Anthony Harris (safety)

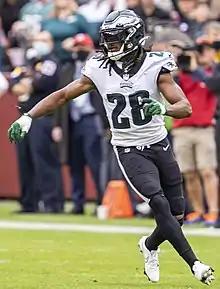
Harris with the Philadelphia Eagles in 2022

Anthony Harris (born October 9, 1991) is an American former professional football safety. He played college football for the Virginia Cavaliers, and was signed by the Minnesota Vikings of the National Football League (NFL) as an undrafted free agent in 2015. He played his first six seasons with Minnesota, and was the NFL interceptions co-leader in 2019.